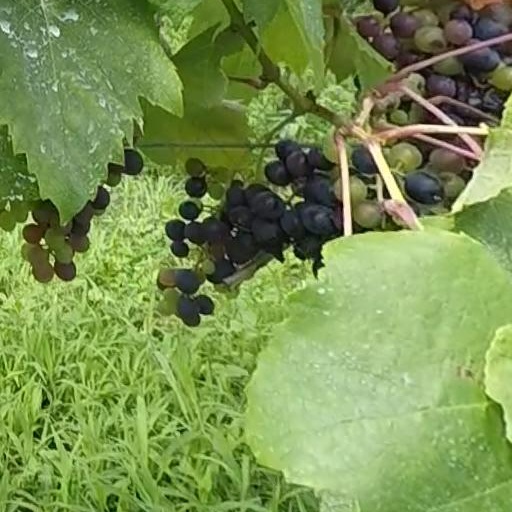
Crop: grape